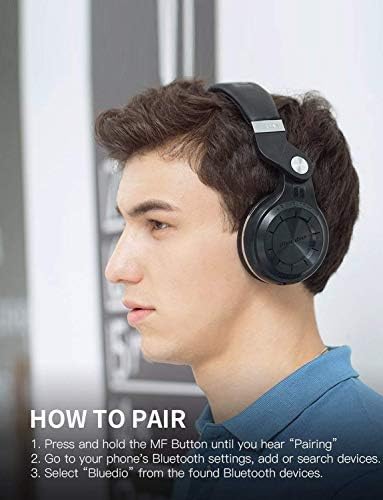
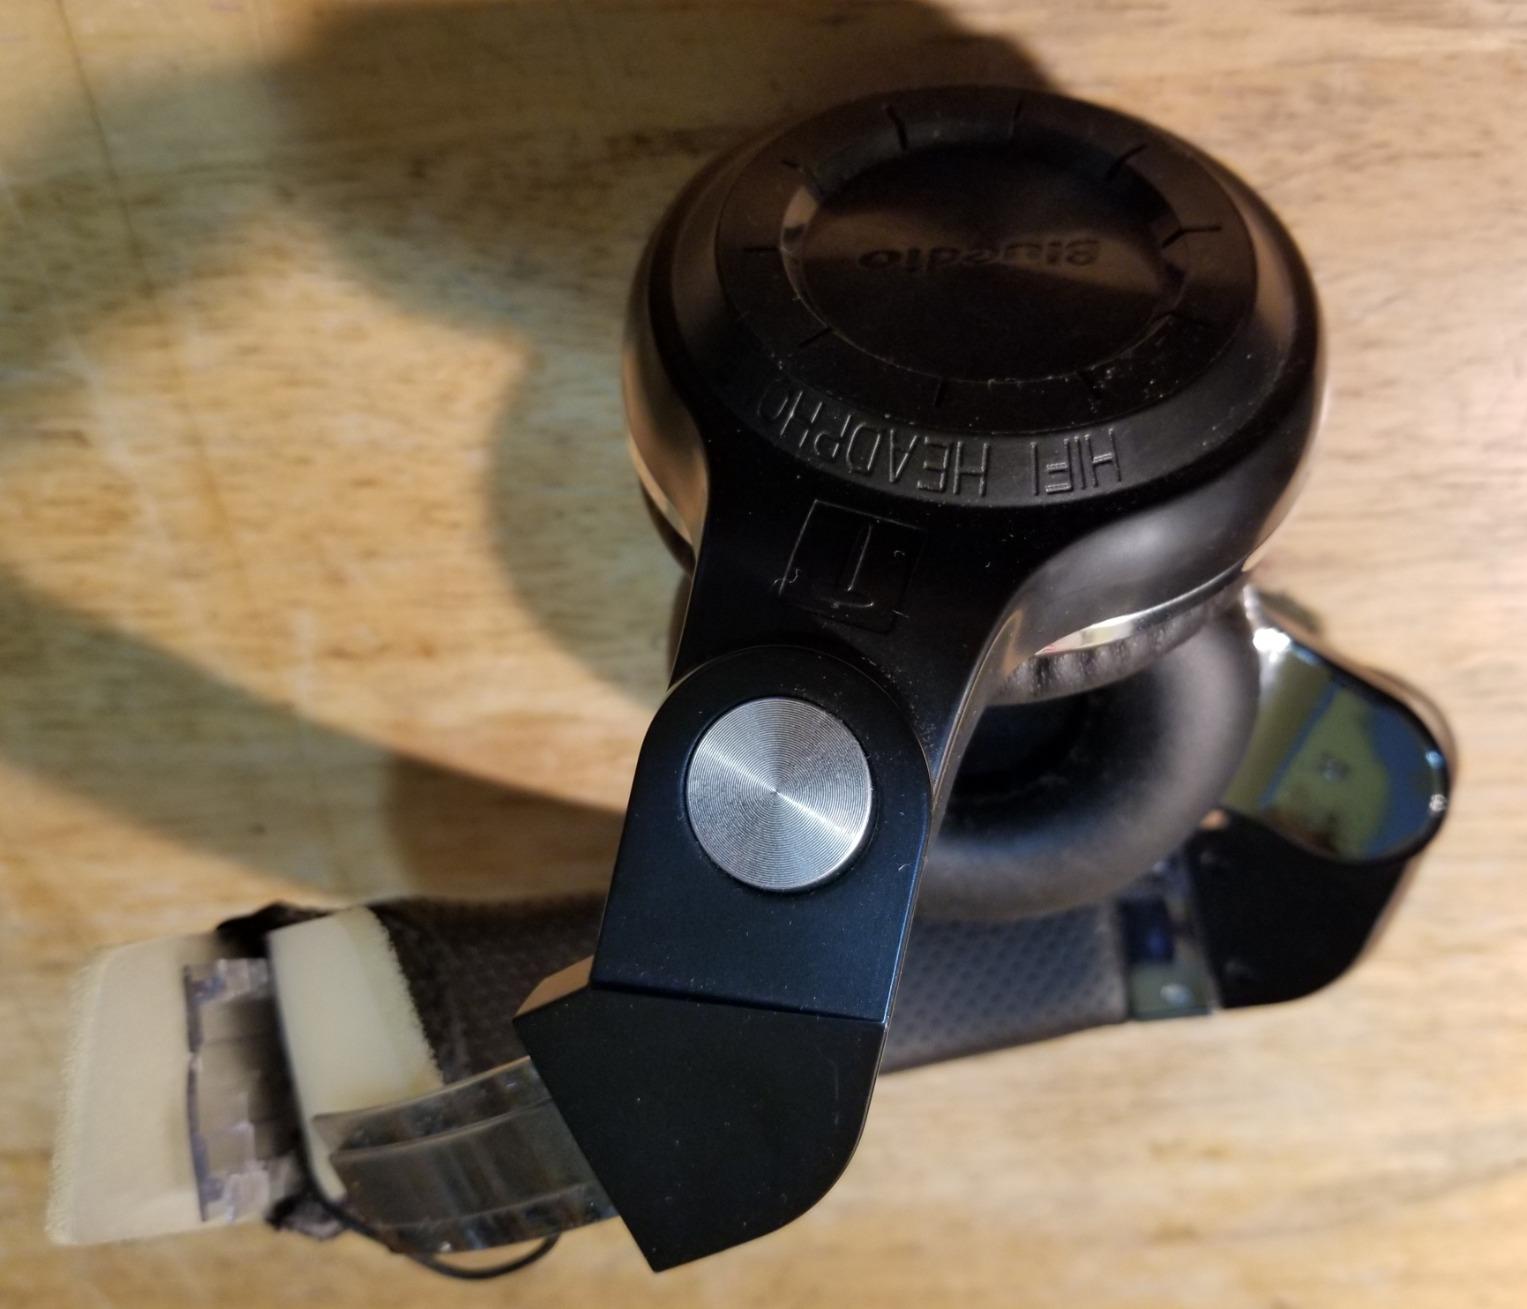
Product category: headphones
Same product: yes